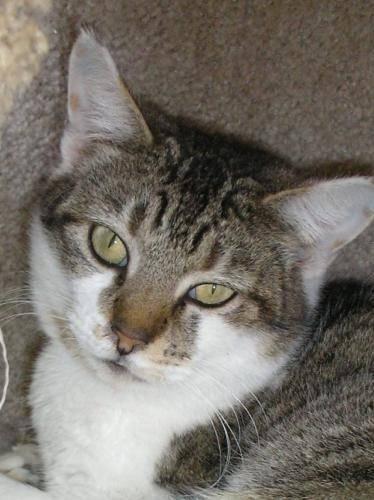
cat